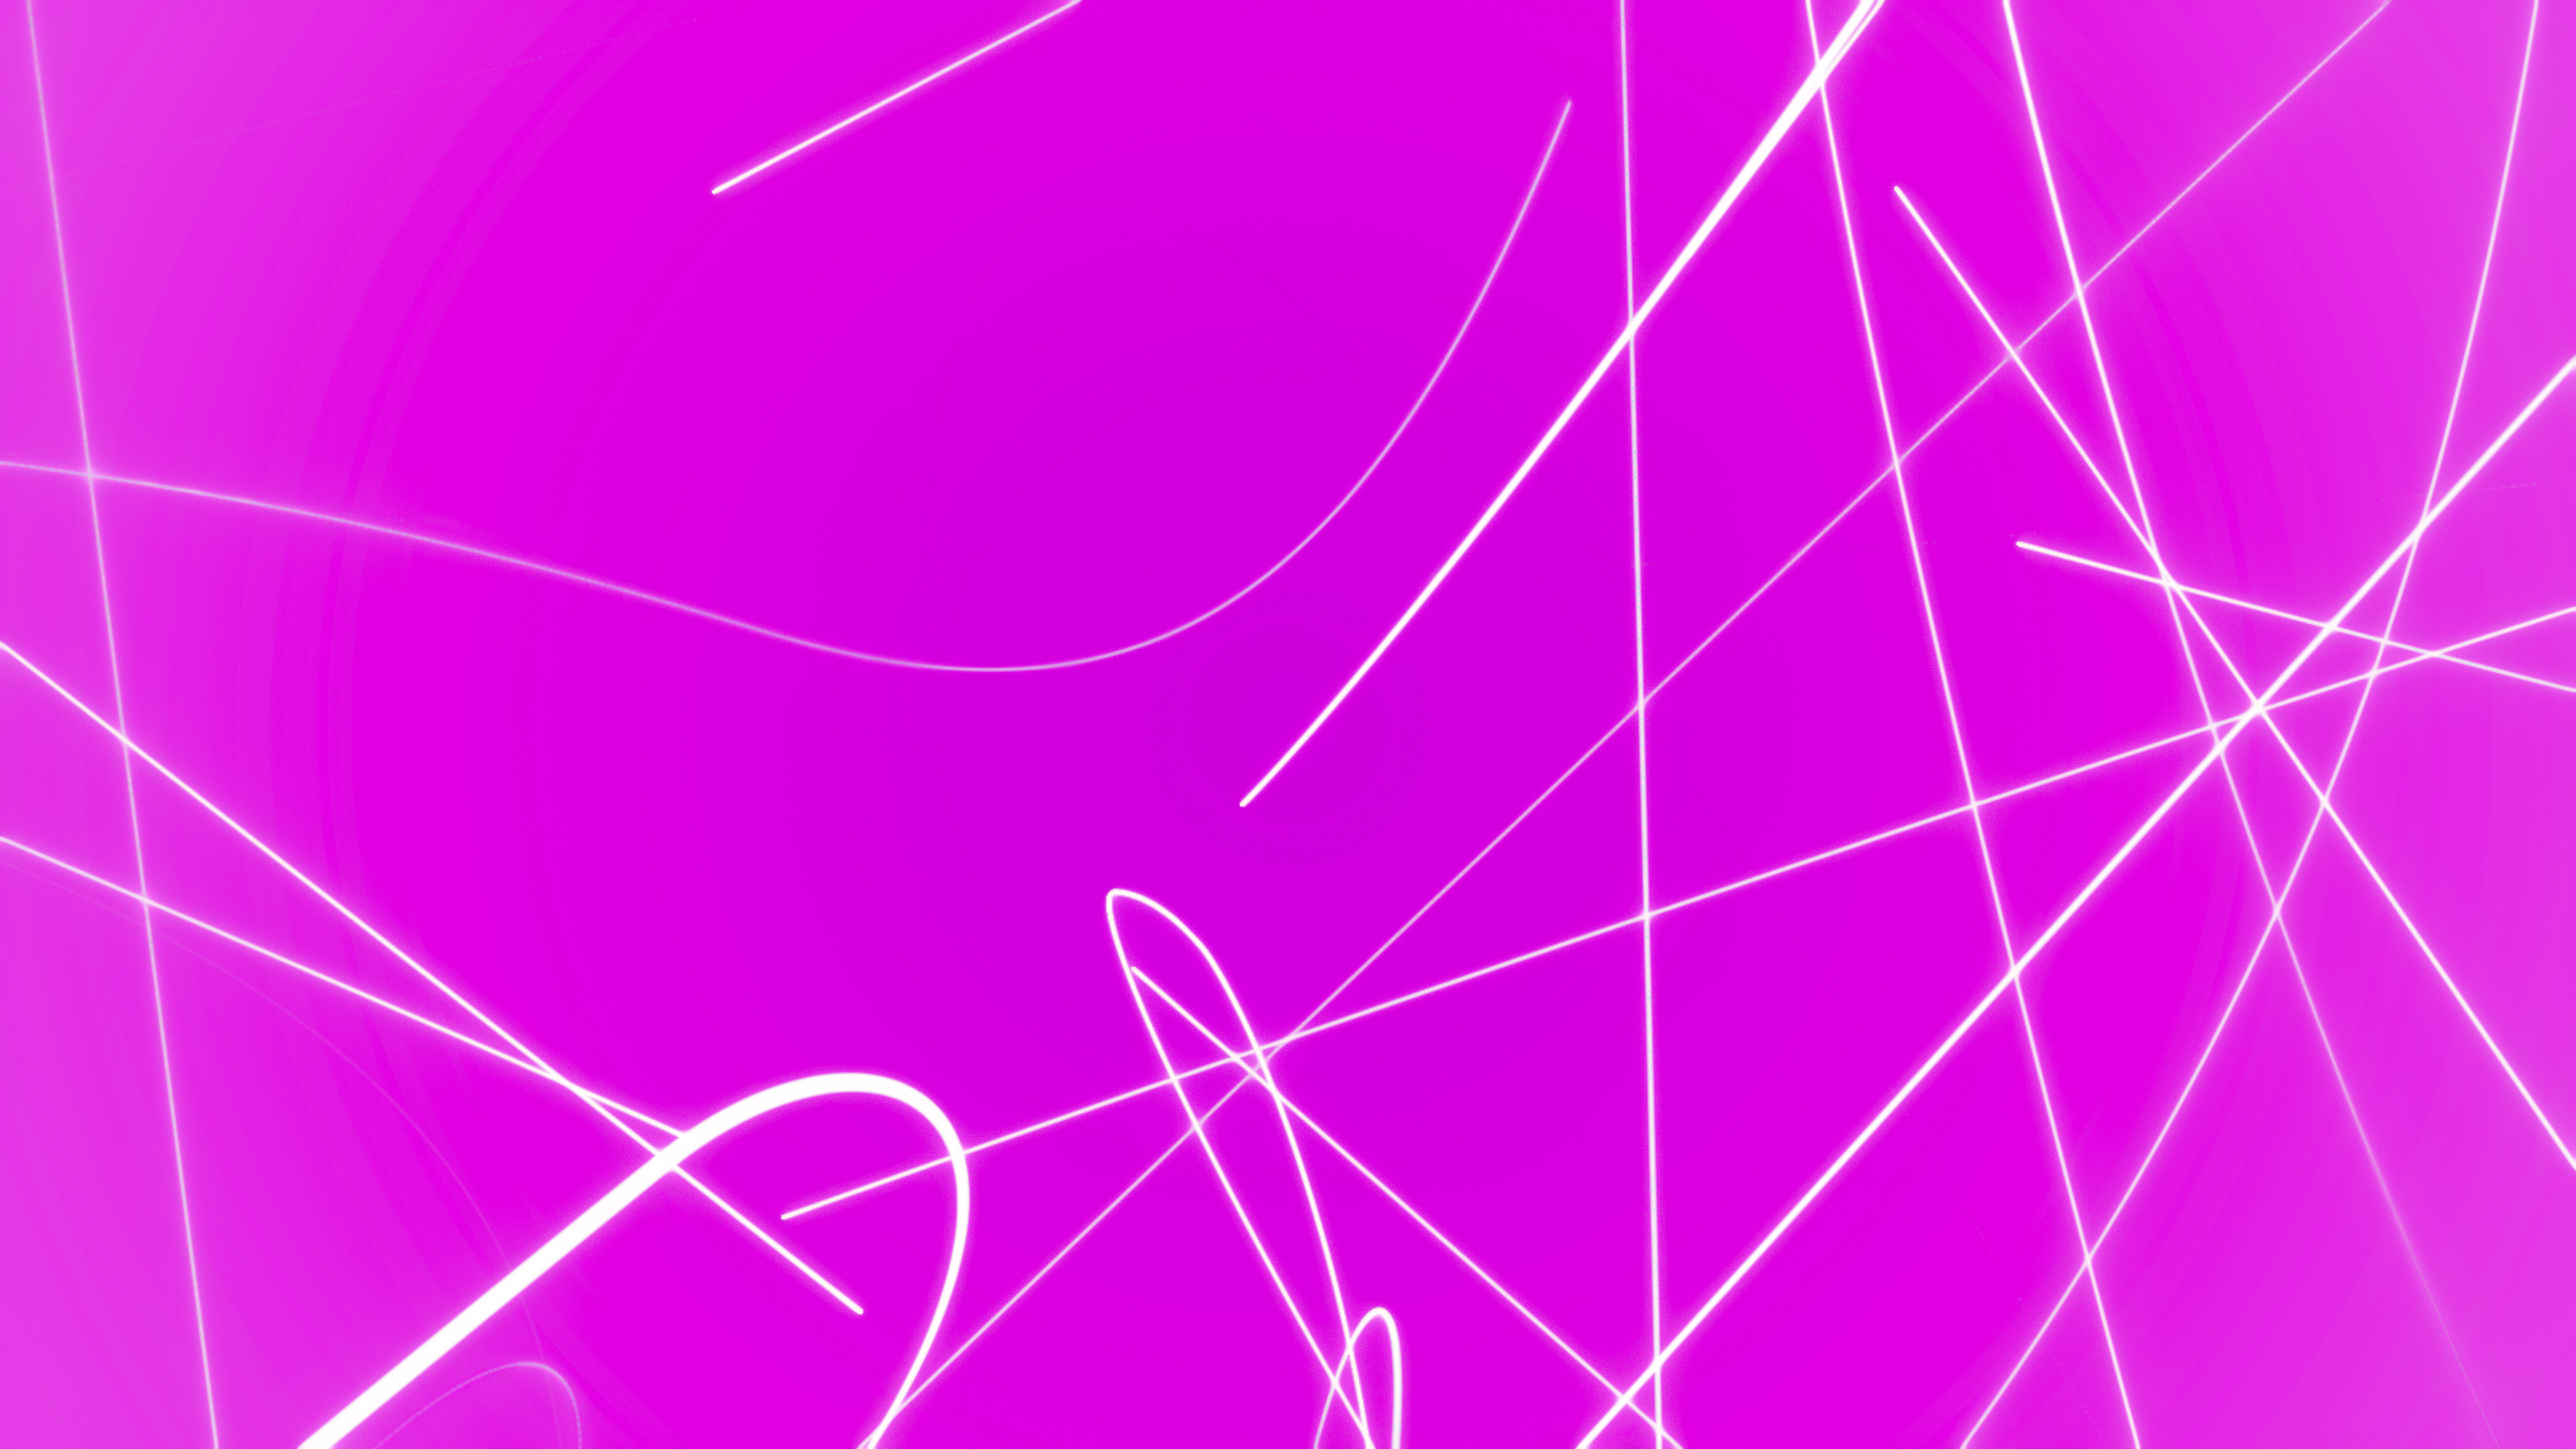
purple, violet, slope, pink, font, line, magenta, red, rectangle, triangle, parallel, electric blue, circle, pattern, space, grass, plot, symmetry, graphics, diagram, neon, graphic design, illustration, screenshot, brand